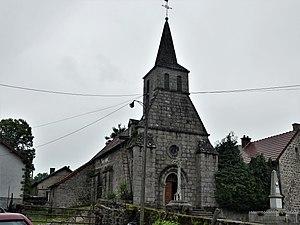
L'église de La Chaussade, Creuse, France.
La Chaussade est une commune française située dans le département de la Creuse, en région Nouvelle-Aquitaine.